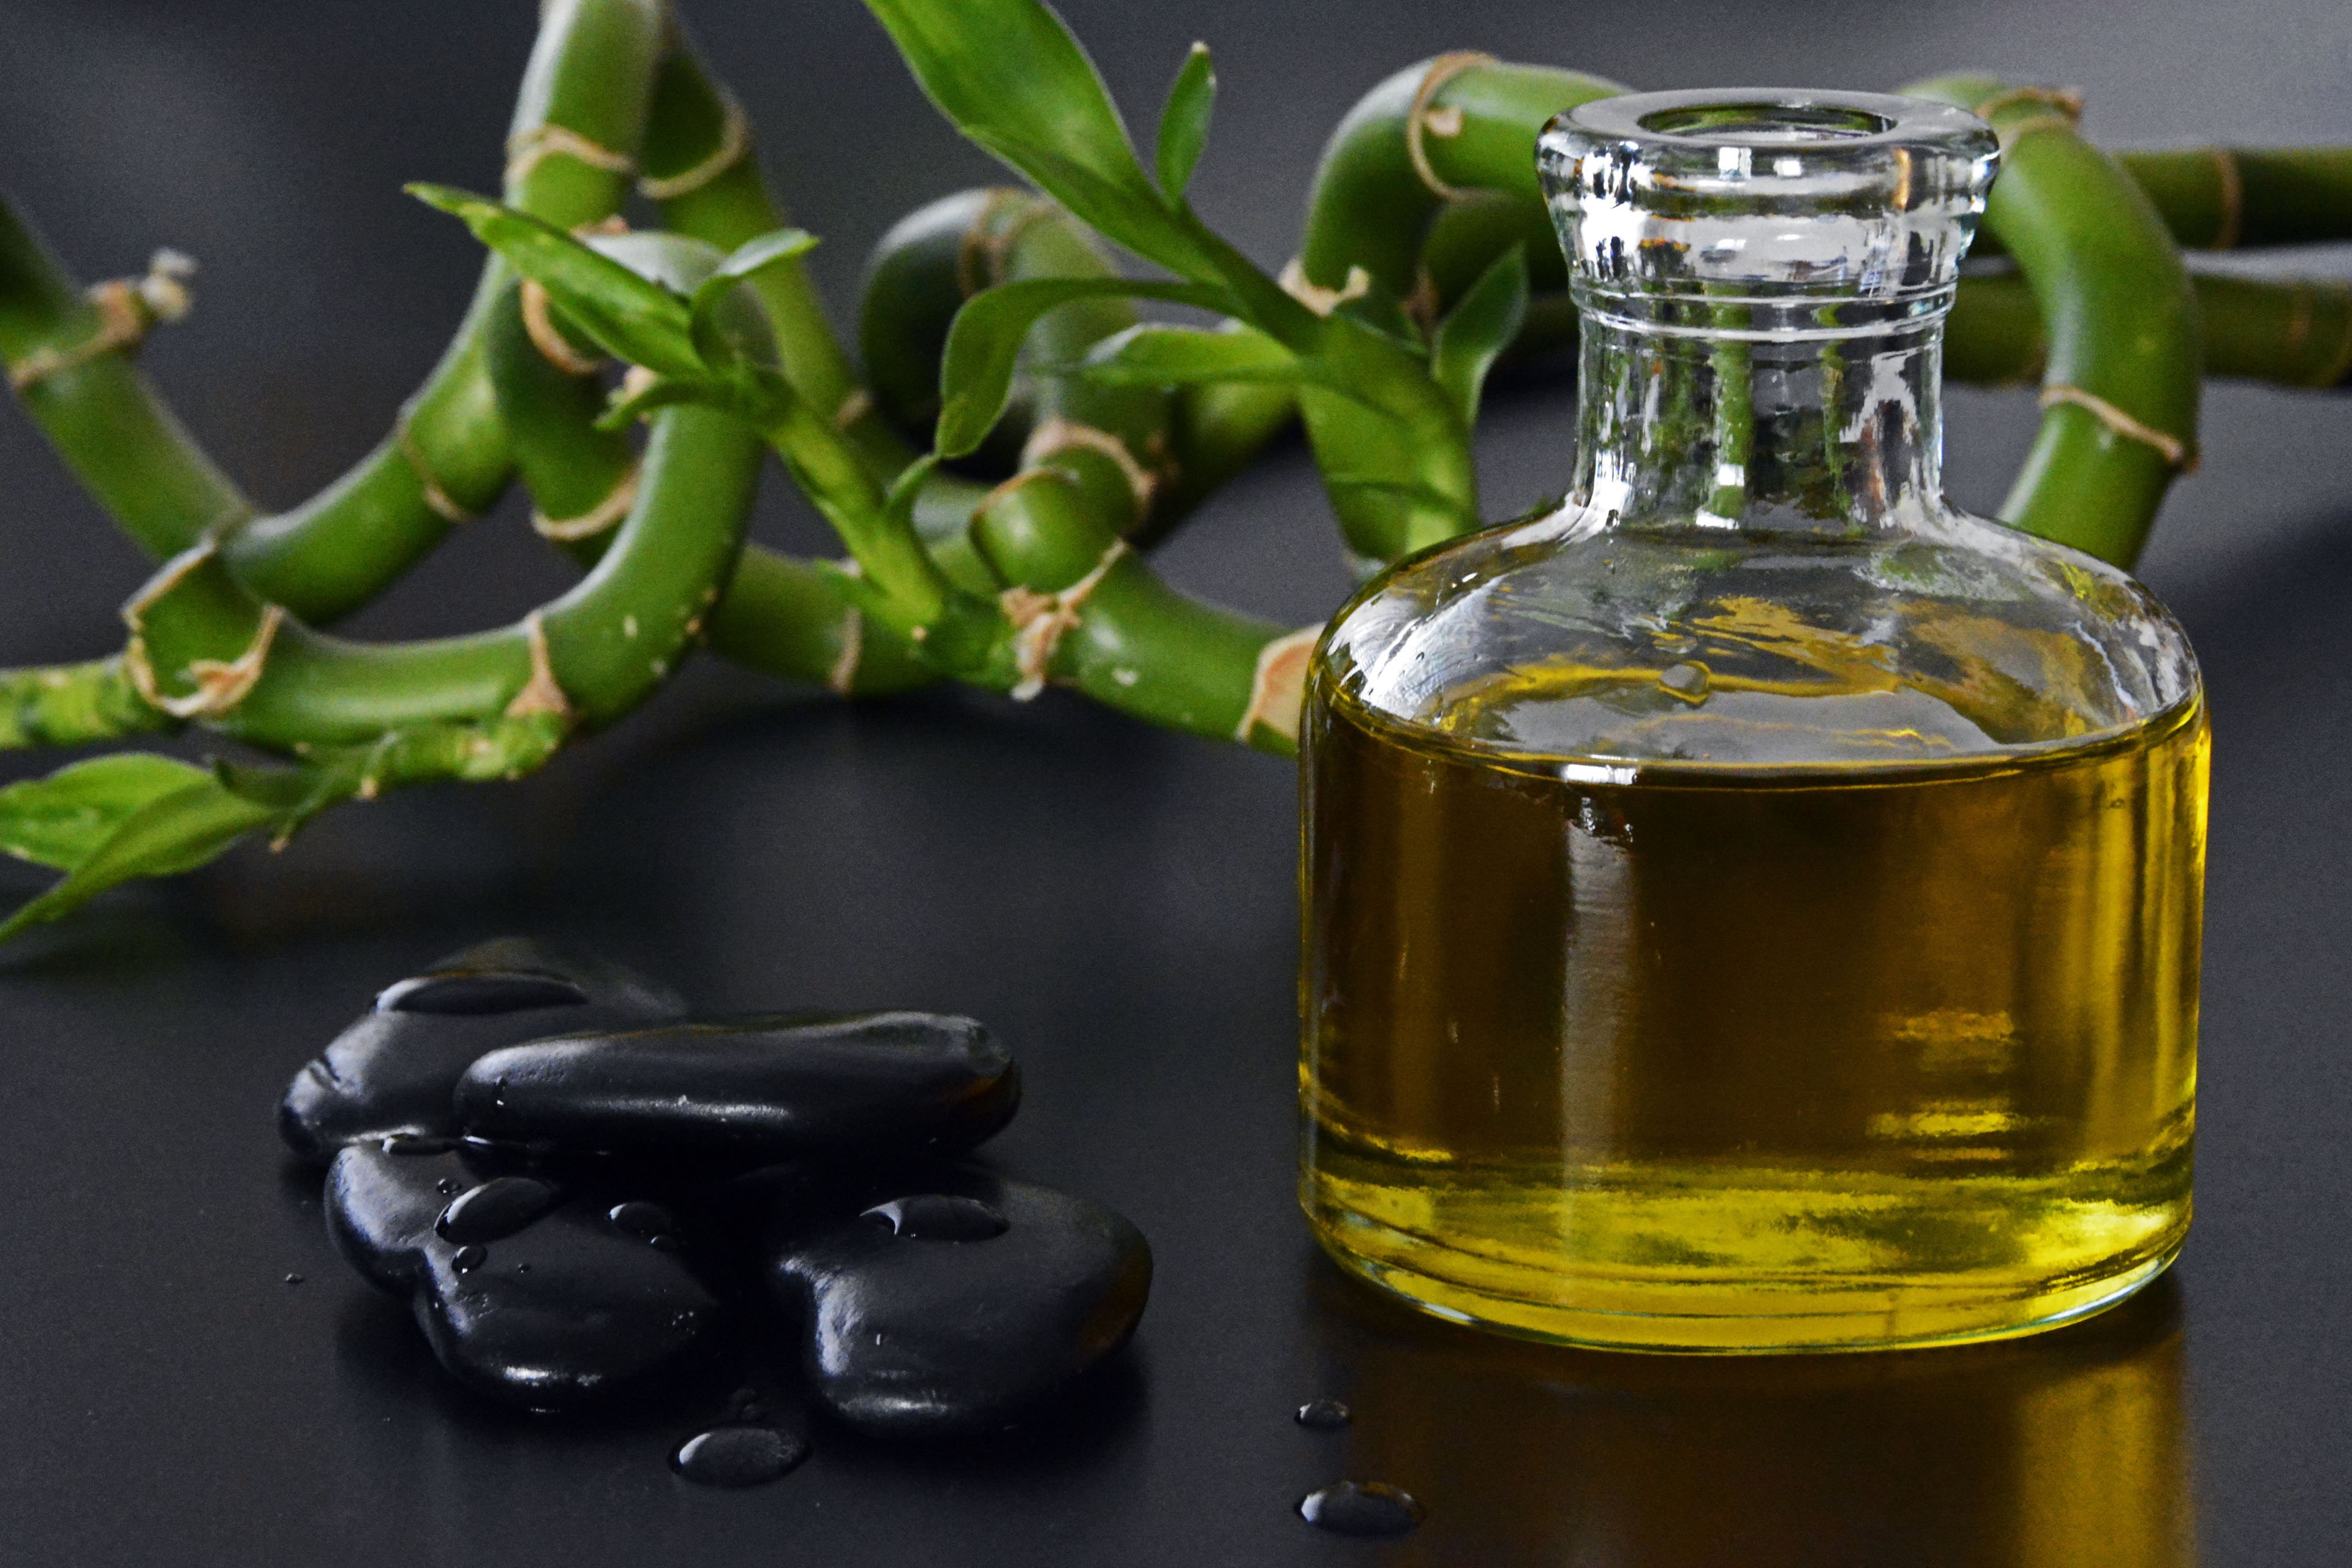
nature, branch, liquid, plant, wood, green, relax, balance, asia, bottle, black, botanical, stalk, glass bottle, product, stones, relaxation, liqueur, massage, oil, olive oil, bamboo, luck, frisch, bless you, recovery, wellness, heiss, vegetable oil, sprituell, hot stones, fengshui, still life photography, cooking oil, luck bamboo, massage oil